Gene Hatfield

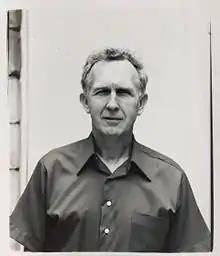
Lester Gene Hatfield

Lester Gene Hatfield, who went by the mononym Gene, was an artist and professor at the University of Central Arkansas (UCA) in Conway, Arkansas. He was born on November 23, 1925, and died on February 18, 2017. Hatfield was recognized with several awards throughout his career, including the Arkansas Arts Council Governor's Lifetime Achievement Award, an Arkansas Senate Citation, and a Purple Heart for his service in World War II.